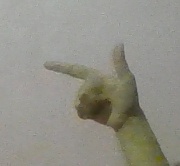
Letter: yaa